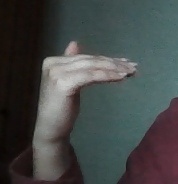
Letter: khaa